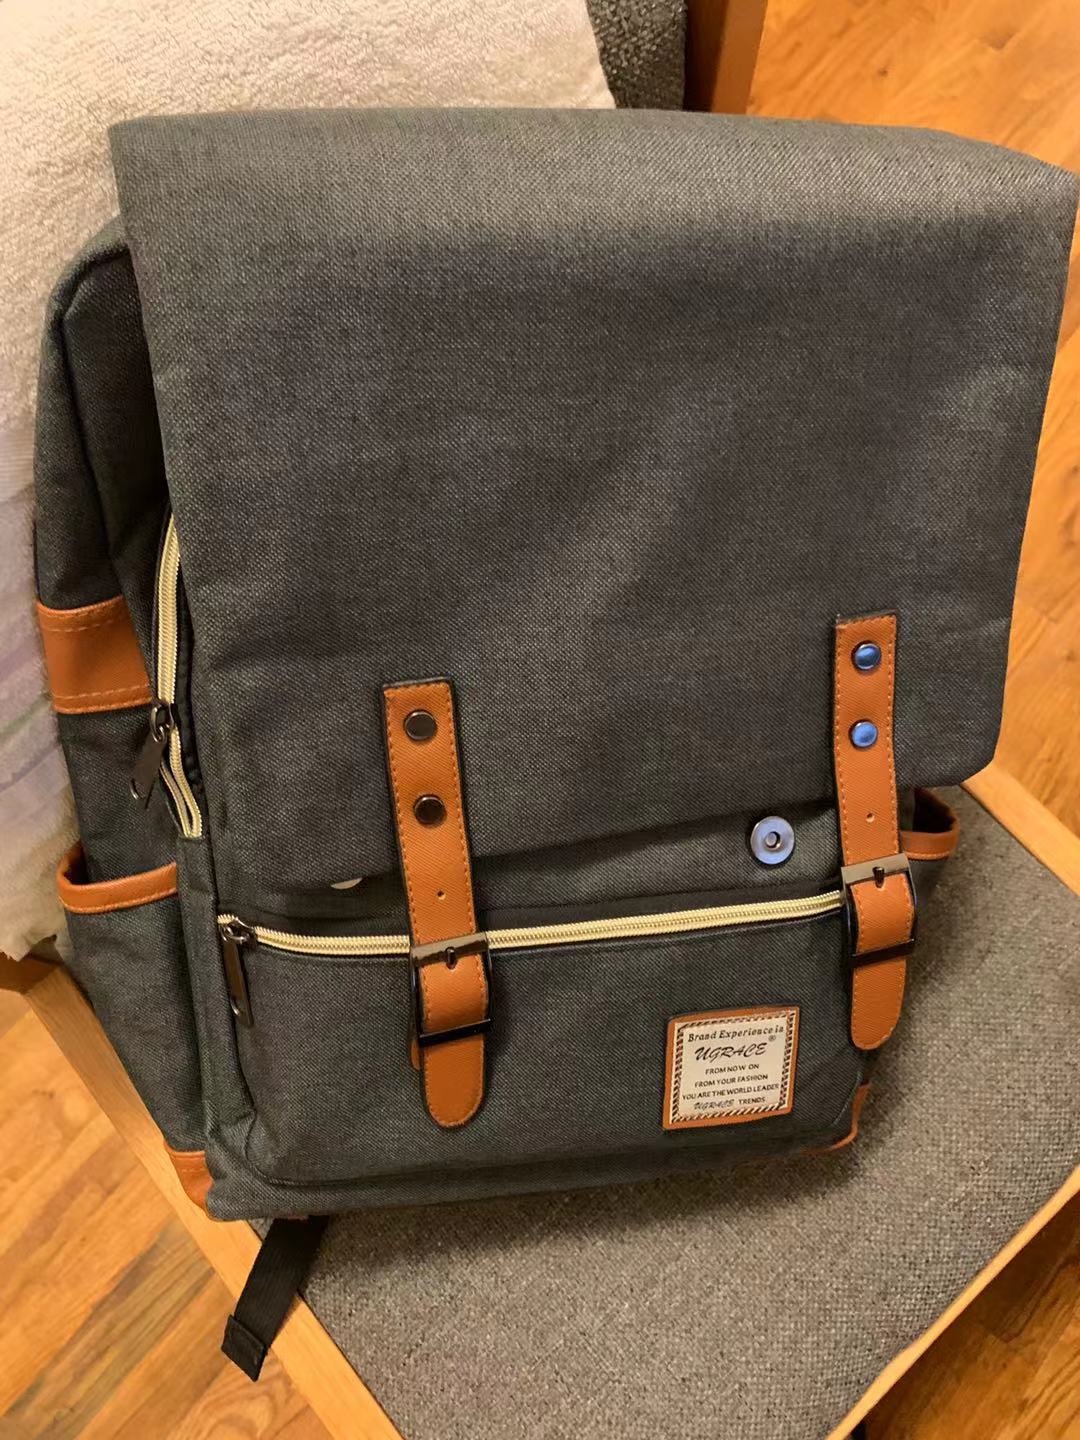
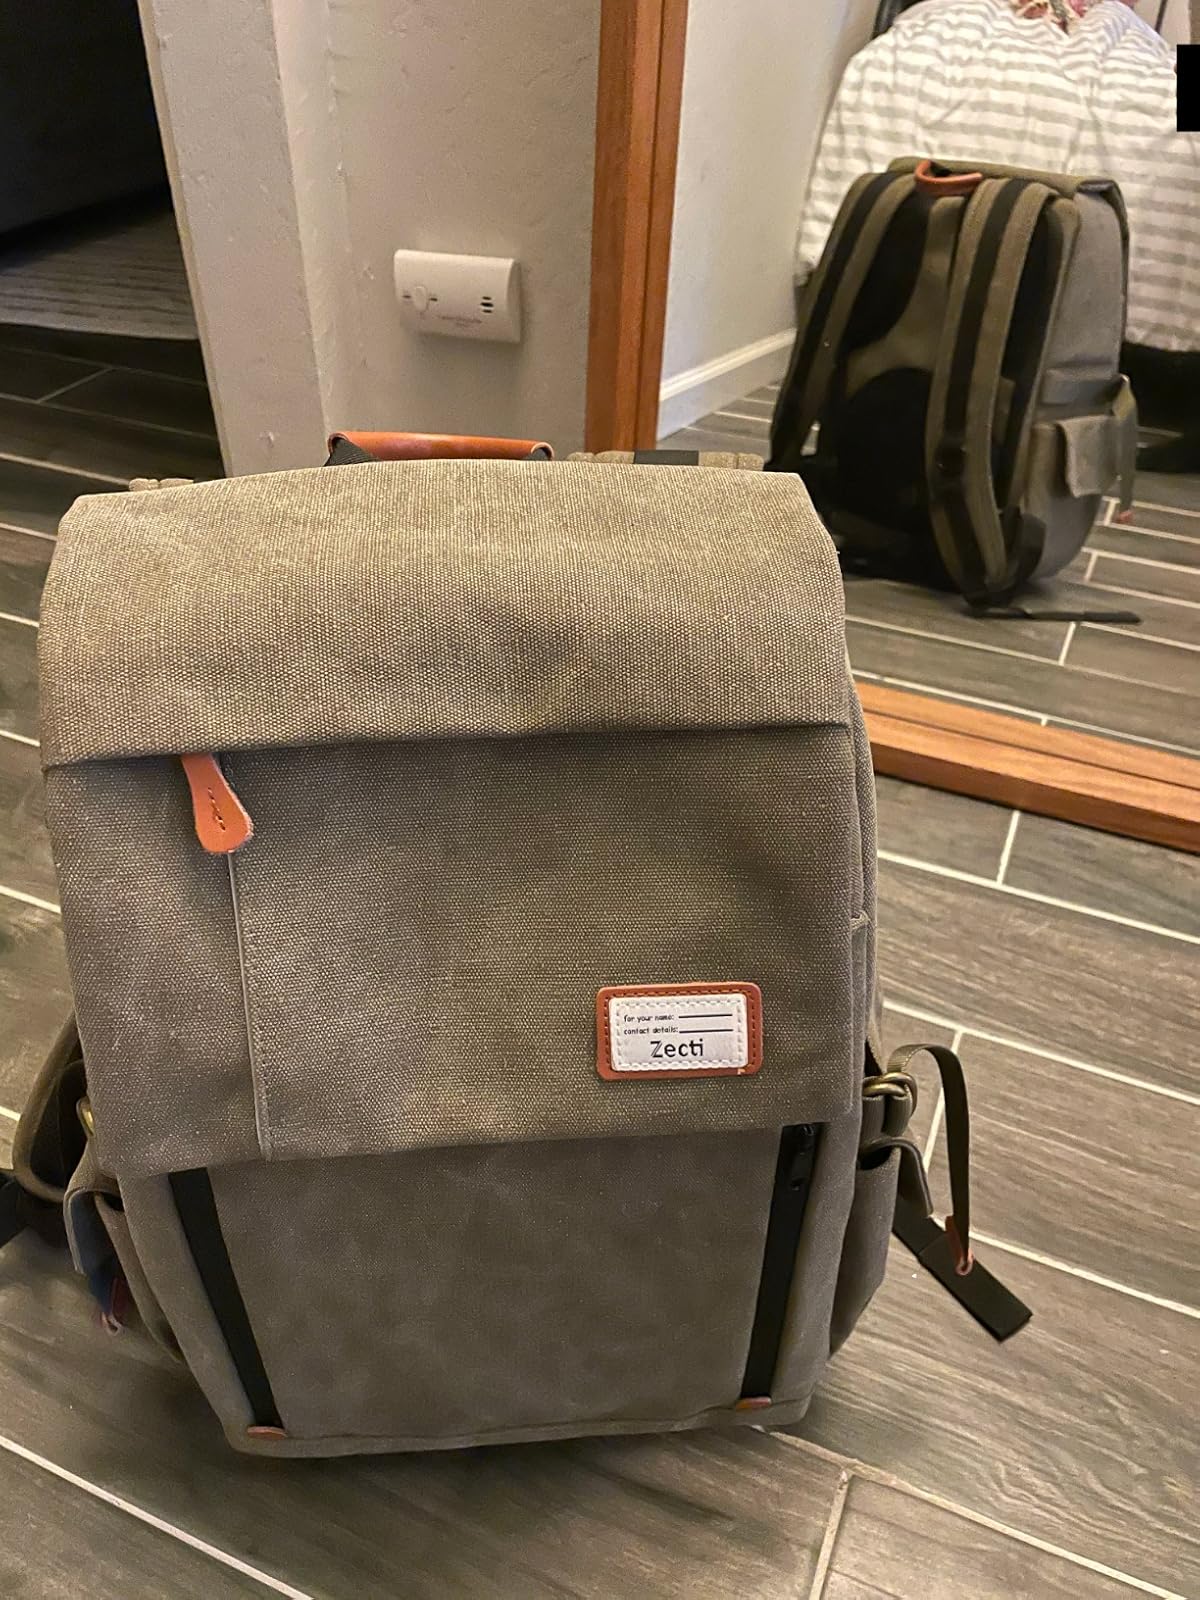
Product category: bag
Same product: no